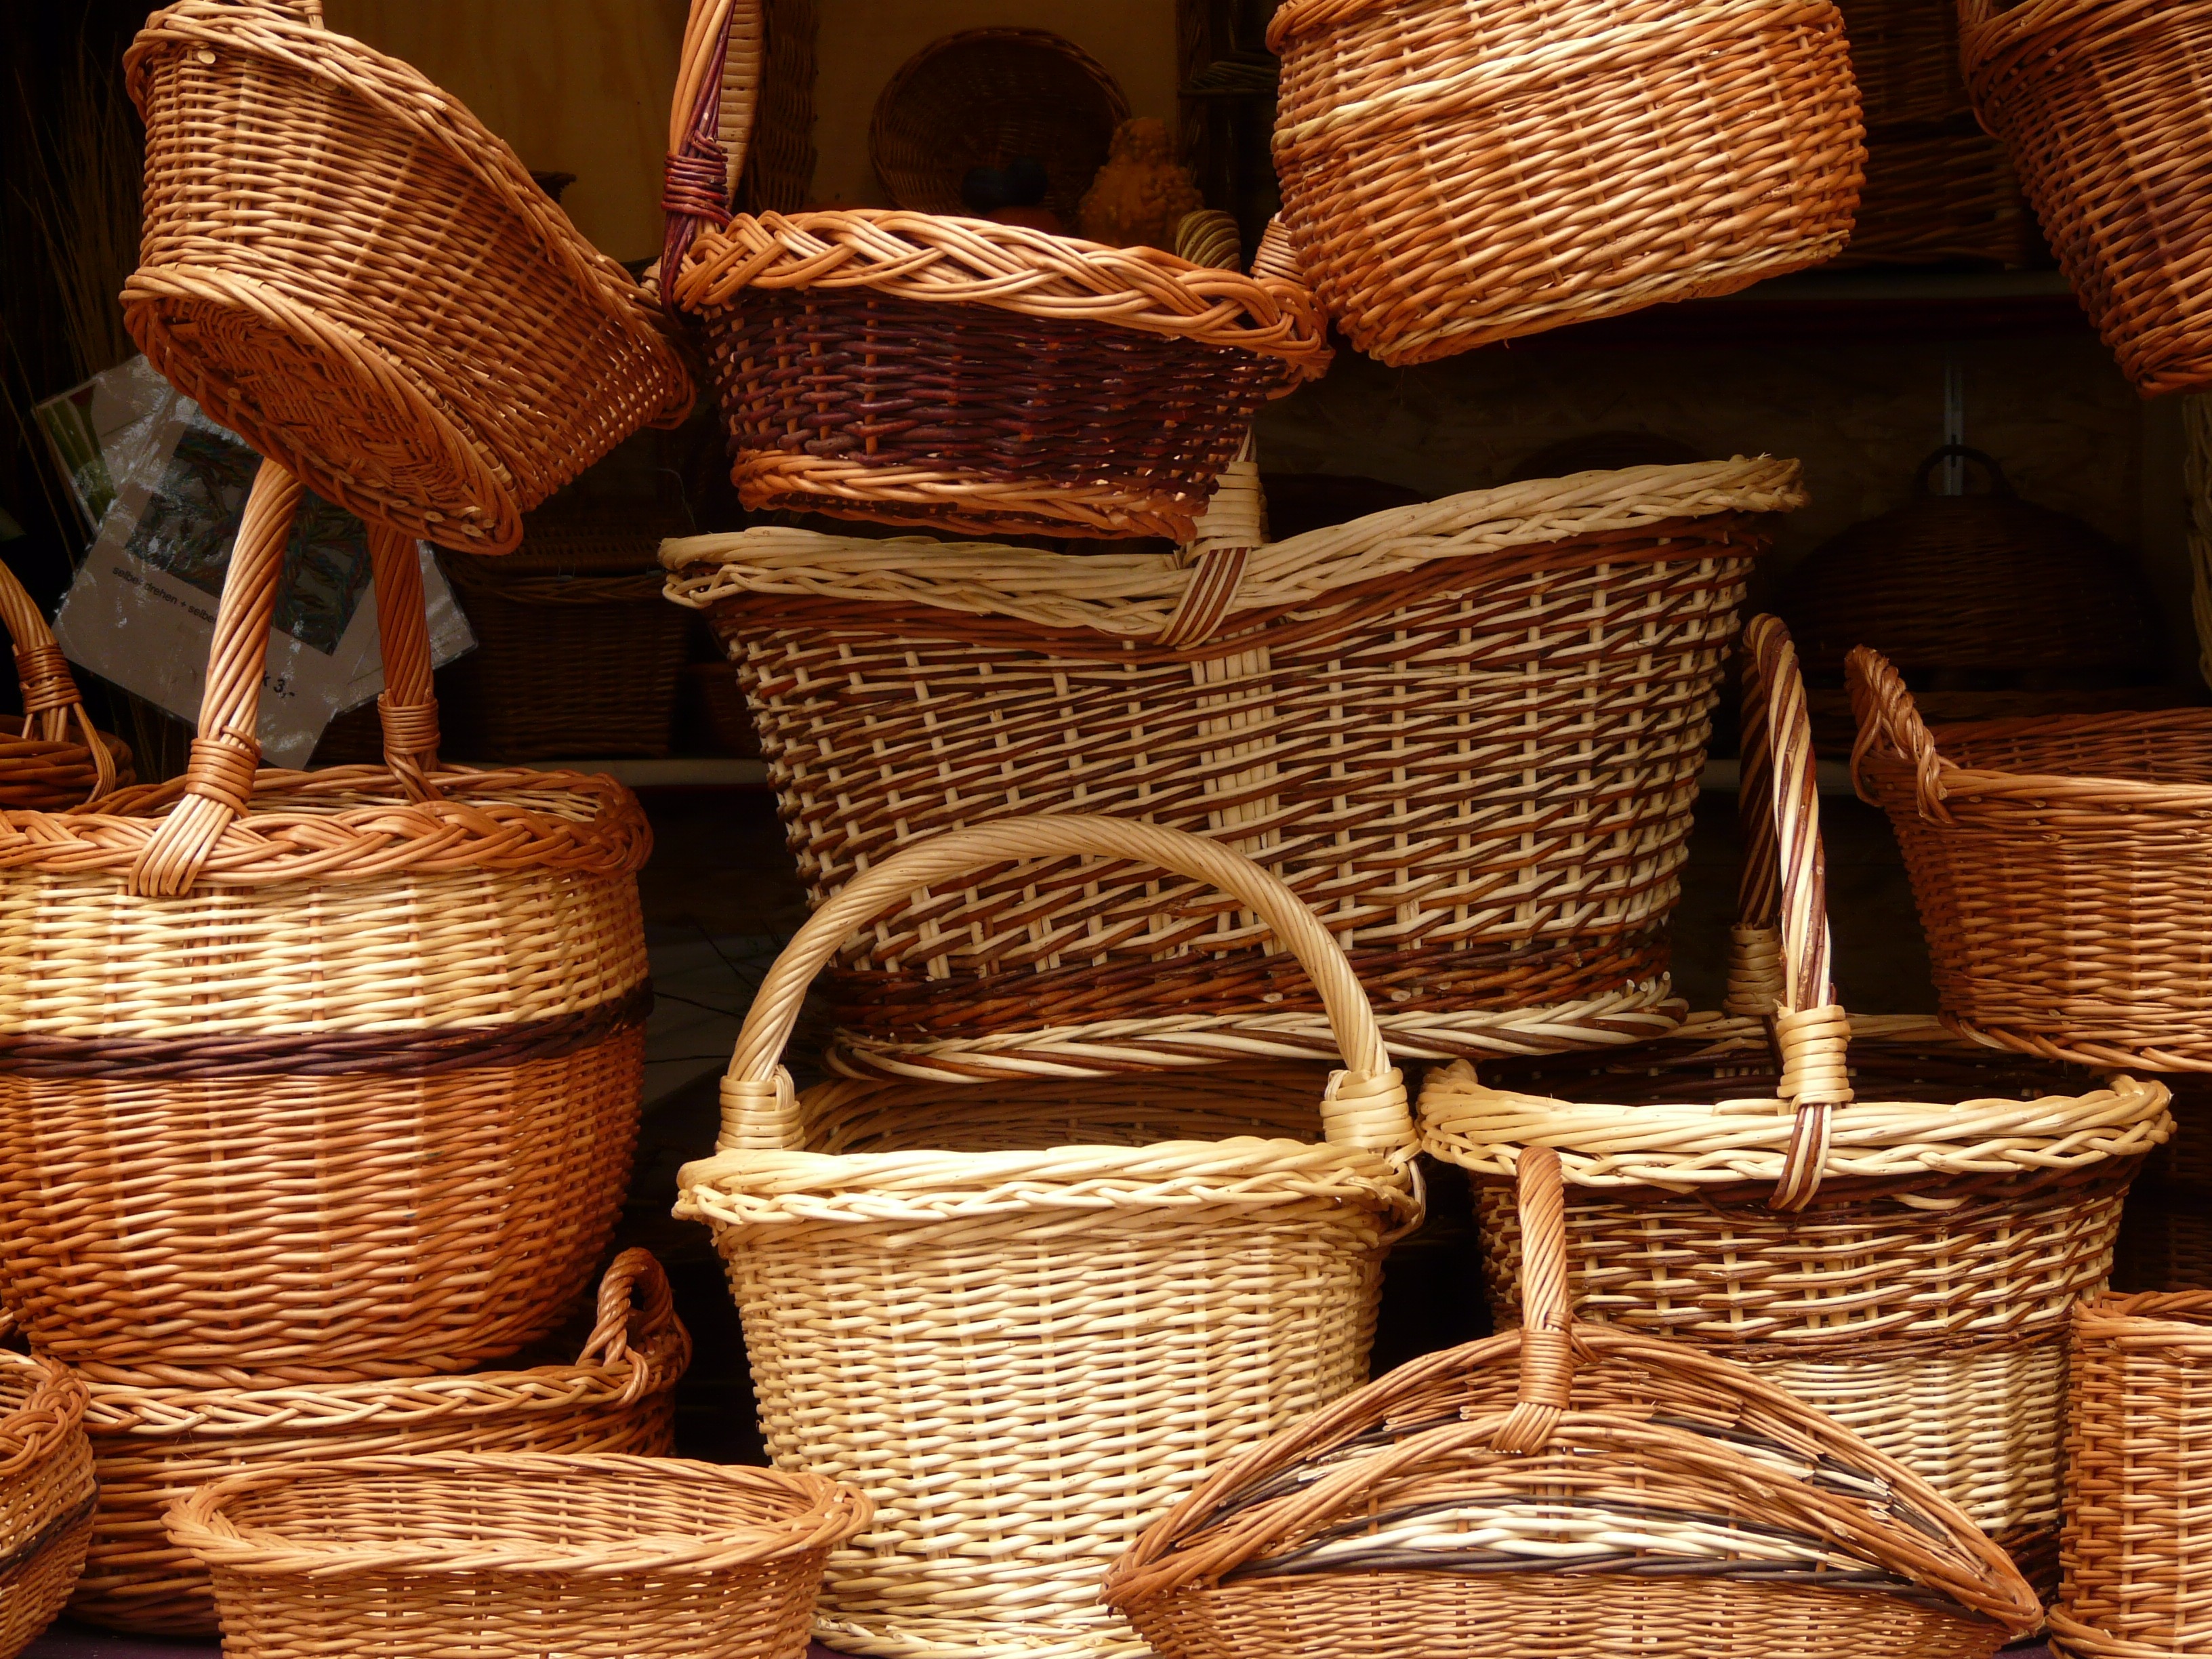
wood, market, craft, basket, material, wicker, weave, willow, baskets, sell, sales stand, man made object, home accessories, braided material